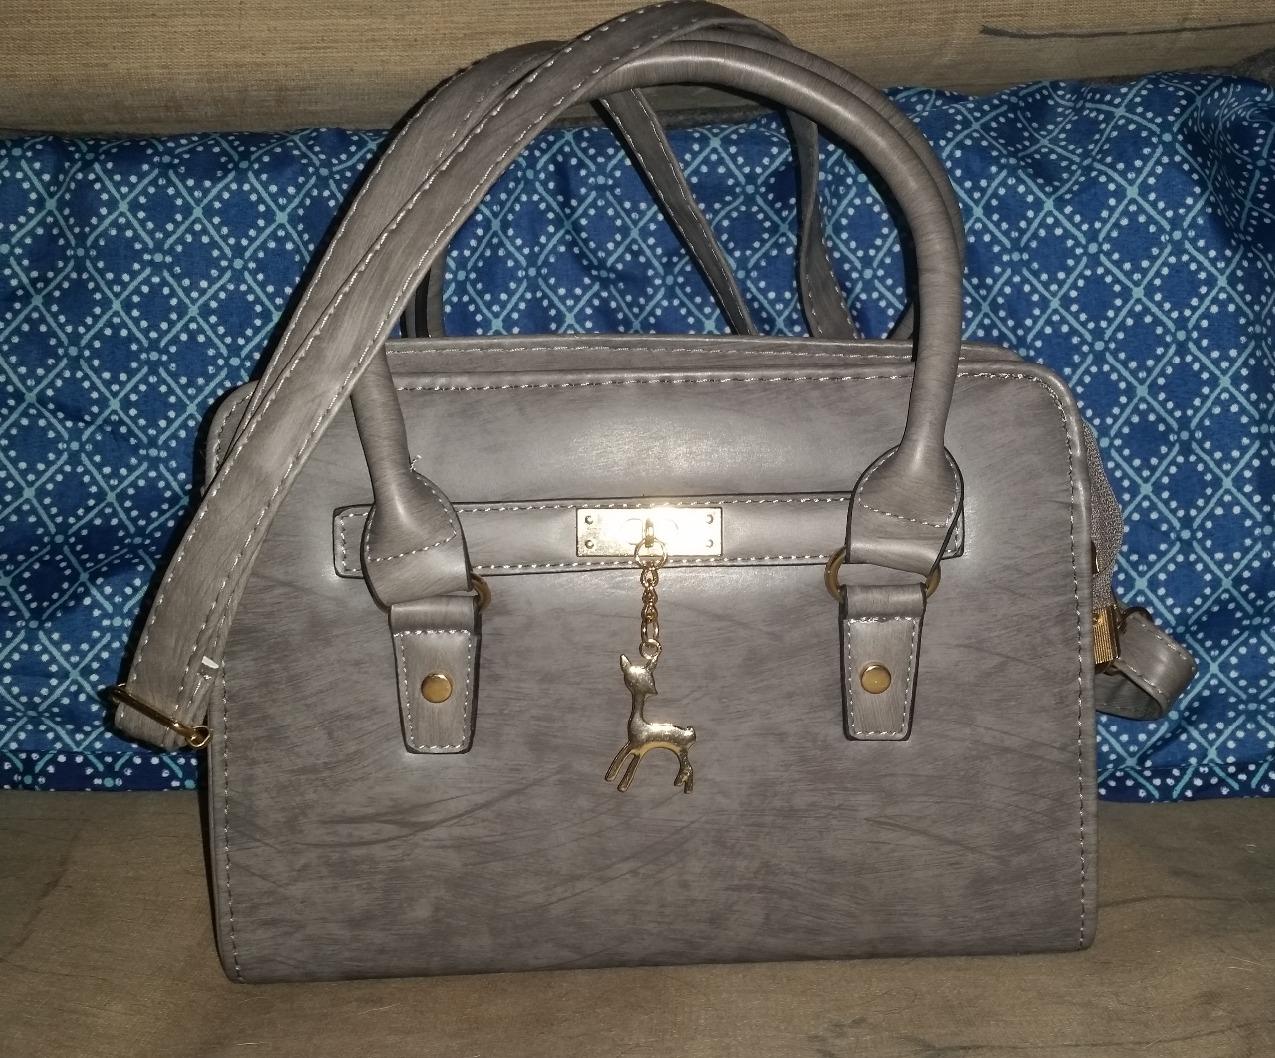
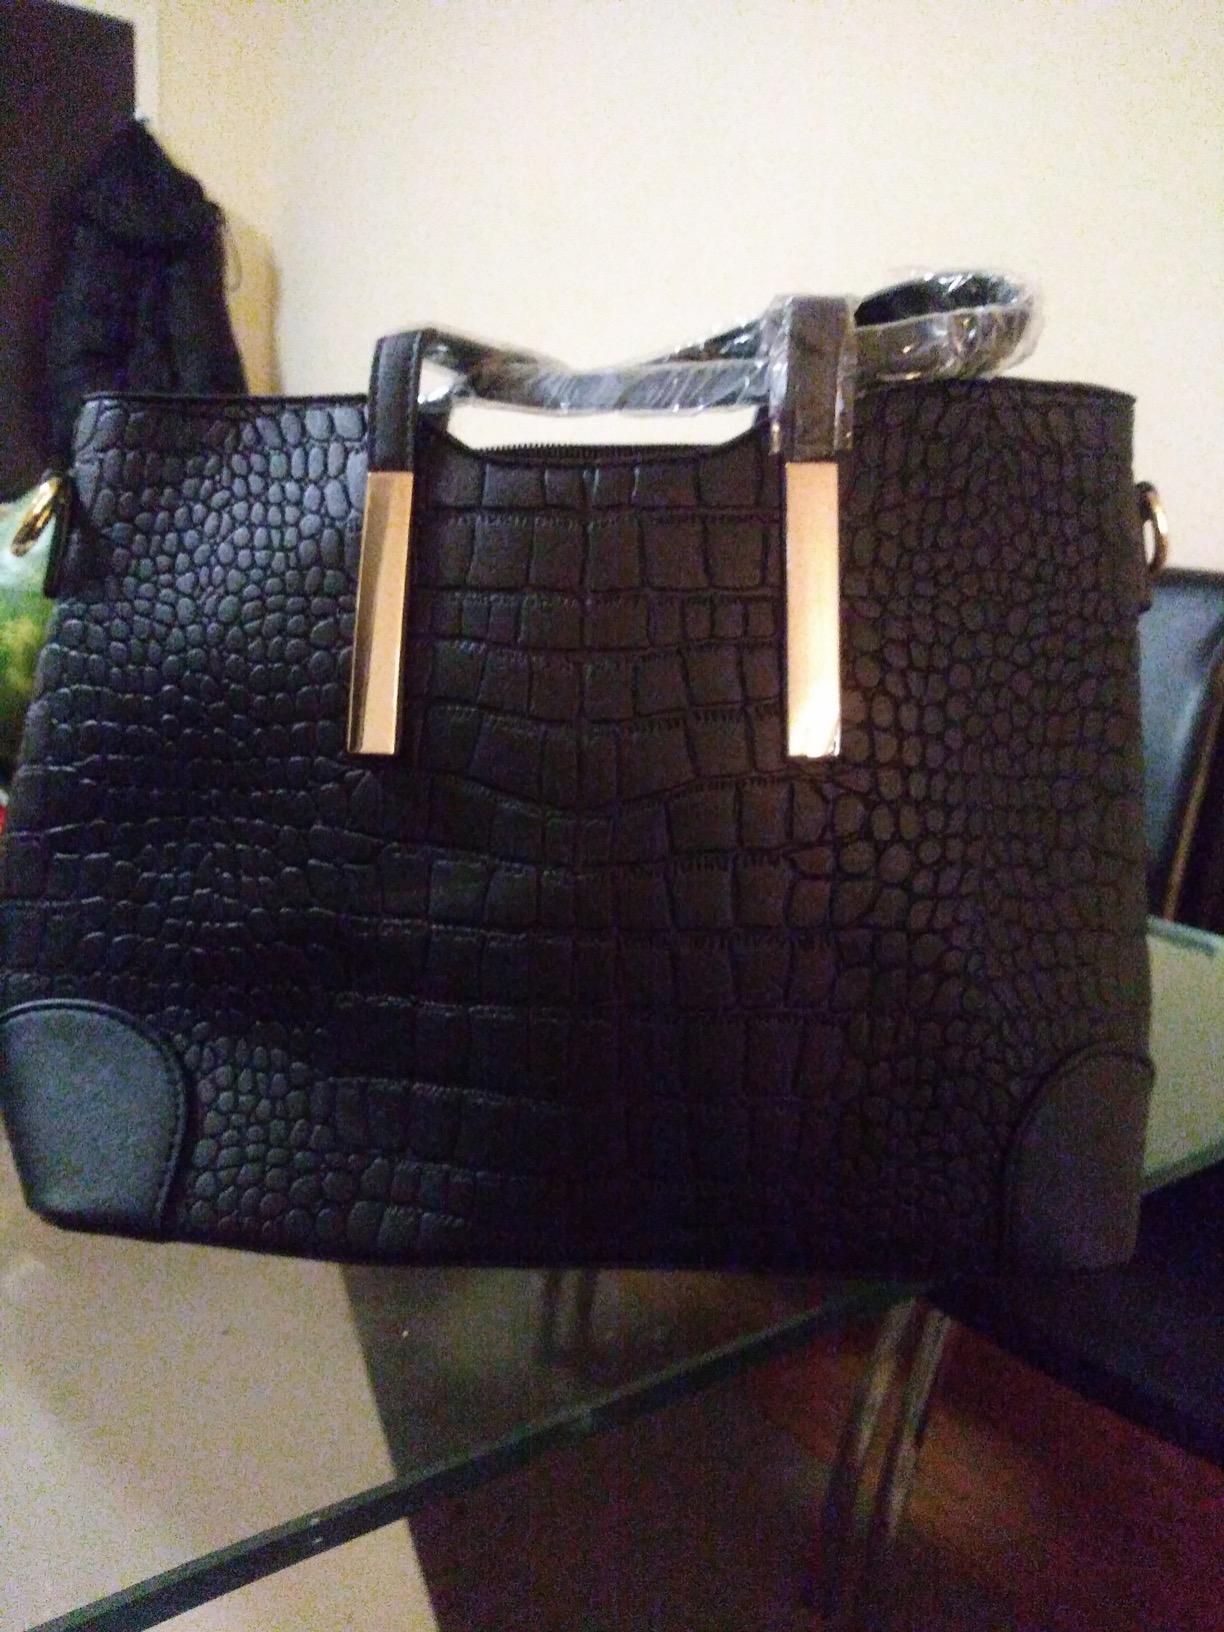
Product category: accessories_handbag
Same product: no